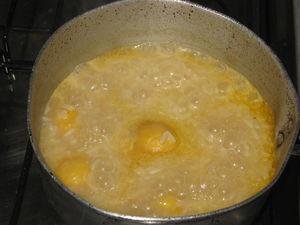
Le Péqui est un arbre du Brésil. Le Péqui est un grand arbre, avec un tronc de 2 m à 5 m de circonférence et une hauteur de 15 m à 20 m. Il se produit le plus souvent dans les États brésiliens de Minas Gerais, Goiás et District fédéral.